Chris Cheong

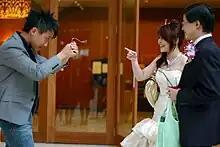
Cheong performing at the age of 16

Raised in Kuala Lumpur, the capital of Malaysia, Cheong first became interested in magic at the age of 8 when he was attracted by his birthday present, magic set from Toys "R" Us. From then, he began working on his magic skills, and at the age of 13, he started performing in events.